Answer in natural language. How many Televisions are visible in the scene? Choose between the following options: 2, 1, 0, 3 or 4
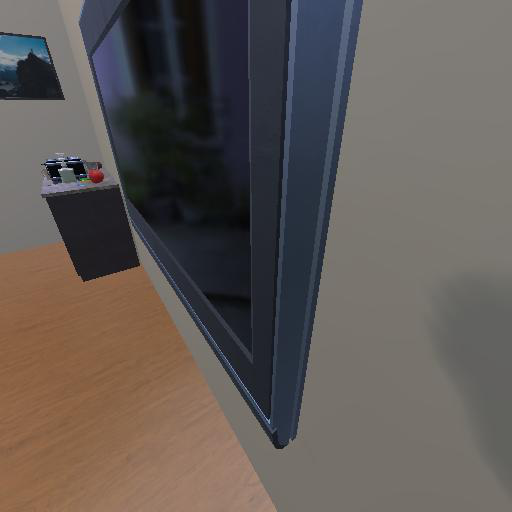
<answer>1</answer>